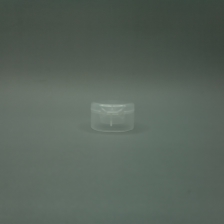
Color: white/transparent
Cap type: flip-top cap